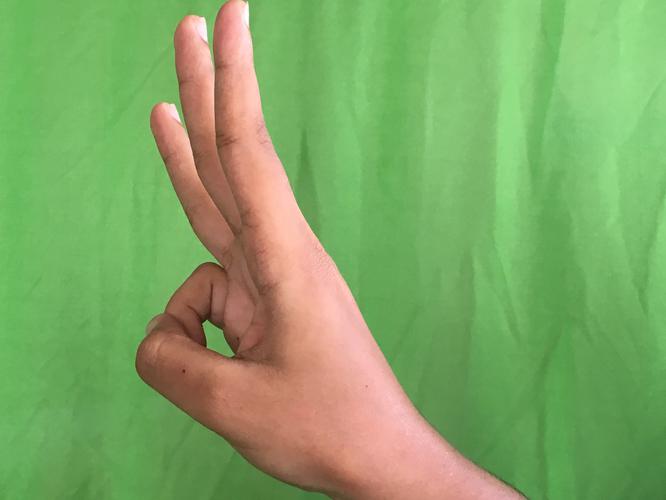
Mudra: Trishulam
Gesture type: single_hand